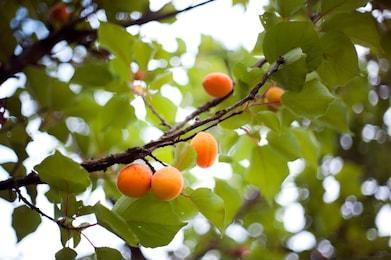
Label: apricot